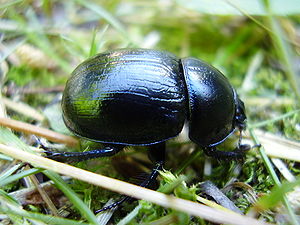
Skarnbasse
Skarnbassen, også kaldet overdrevsskarnbassen, er en bille i familien skarnbasser. Den er mellem 16 og 24 mm lang og dens dækvinger er skinnende sorte med et blåt eller grønt skær. Kroppen er også sort og benene er korte og behårede. Den er almindelig i Danmark.